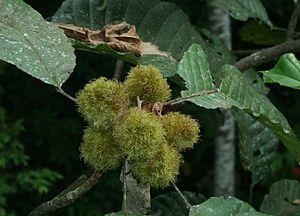
Sloanea est un genre d'arbres tropicaux à feuillage persistant comptant environ 150 espèces.